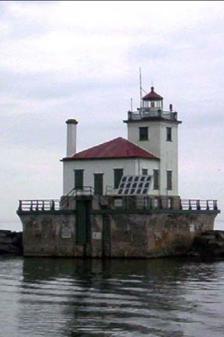
Building: Oswego Harbor West Pierhead Light
Country: United States of America
Year built: 1880
Lighthouse Oswego Harbor West Pierhead Light Location Oswego, New York Coordinates 43°28′24″N 76°31′01″W / 43.47332°N 76.51682°W / 43.47332; -76.51682 Tower Constructed 1880 Foundation Concrete/masonry caisson Construction Steel and cast iron Automated 1968 Height 57 feet (17 meters) Shape square Markings White with red roof and green trim Heritage National Register of Historic Places listed place Light First lit 1934 Focal height 17.5 m (57 ft) Lens Fourth Order Fresnel lens (original), Modern optics (current) Range 9 nmi (17 km; 10 mi) Characteristic Alternating red and OFF flash every 5 seconds Oswego West Pierhead Lighthouse U.S. National Register of Historic Places Show map of New York Show map of the United States Location Lake Ontario, 0.5 mi. N of Oswego R., Oswego, New York Area less than one acre Built 1934 Architectural style lighthouse NRHP reference No. 00001468 Added to NRHP December 1, 2000 Oswego Harbor West Pierhead Lighthouse is an active aid to navigation located off the coast of Oswego, New York . It was built in 1934 to replace an earlier light constructed in 1880. It stands at the end of a 2,000-foot-long (610 m) breakwater at mouth of Oswego River , extending one-half mile (0.80 km) out onto Lake Ontario . It is accessible by boat or from land over the abutting breakwater. It is open to the public for tours during the summer. It is owned by the City of Oswego and operated by the United States Coast Guard . It is listed on the National Register of Historic Places . History Oswego Lighthouse circa 1900 (the original one, before the current facility) The original lighthouse on the location was constructed in 1889 when the second breakwater for the harbor was built. This light stood until 1934 when the present lighthouse was constructed. In 1936 an attached one story keeper's quarters was added. On December 4, 1942, a boat used to transfer keepers of the light capsized during a change of keepers. Six coast guardsmen died in this incident. The station remained staffed until 1968 when it was automated. The six were: GINSBURG, IRVING SN2 OSWEGO STATION NY HOLDSWORTH, LESLIE J. SN1 OSWEGO STATION NY JACKSON, KARL H. BM1 OSWEGO STATION NY SPRAW,	RALPH J. MM2 OSWEGO STATION NY SISSON, EUGENE C. BM2 OSWEGO STATION NY WILSON, ALSTON G. LT OSWEGO STATION NY The original fourth order Fresnel lens was removed to the H. Lee White Maritime Museum in Oswego in 1995. In December 2000 the lighthouse was added to the National Register of Historic Places. It is the only lighthouse of four in Oswego still standing. The light is currently solar powered. Construction The tower is situated on a massive concrete/masonry caisson that extends 17 feet (5.2 meters) above the mean surface of the lake. The caisson has three feet (0.91 meters) thick walls. Faux aerial image depicting relative position of the lighthouse to the Oswego waterfront The superstructure has bolted steel plate and iron walls, roof, doors, window shutters. It has a one-story hipped roof living quarters with a three-story tower at the north east corner of the caisson. The caisson contains a large basement and is penetrated by double steel doors at the south where a tender may be landed to transfer personnel or supplies and a steel door at the west, leading to the breakwater. Recessed ladders are found at both elevations for access to the doorways and deck above. The first floor level encloses the living quarters. The interior includes living room, bedroom, kitchen, hallway and bathroom areas. Finishes include plaster walls, vinyl-asbestos floor tiles and varnished wood trim throughout. A steel plate chimney rises through the roof at the southwest corner of the light. The fourth level has a lantern/watch deck and is surmounted by a conical roof with ball finial. On June 1, 2006, the light station was declared surplus, and the application for transfer under the National Historic Lighthouse Preservation Act of 2000 is complete and it has been recommended for transfer to the City of Oswego. On May 18, 2009, The General Services Administration conveyed the Oswego West Pierhead Light in New York to the city of Oswego. Acting Regional Administrator Glenn Rotondo signed the deed under the National Historic Lighthouse Preservation Act. Mayor Randolph Bateman received the deed on the city's behalf. The conveyance, which includes the light and keeper's quarters, will become part of the city's waterfront access program. It will remain a working navigational aid maintained by the U.S. Coast Guard. Notes